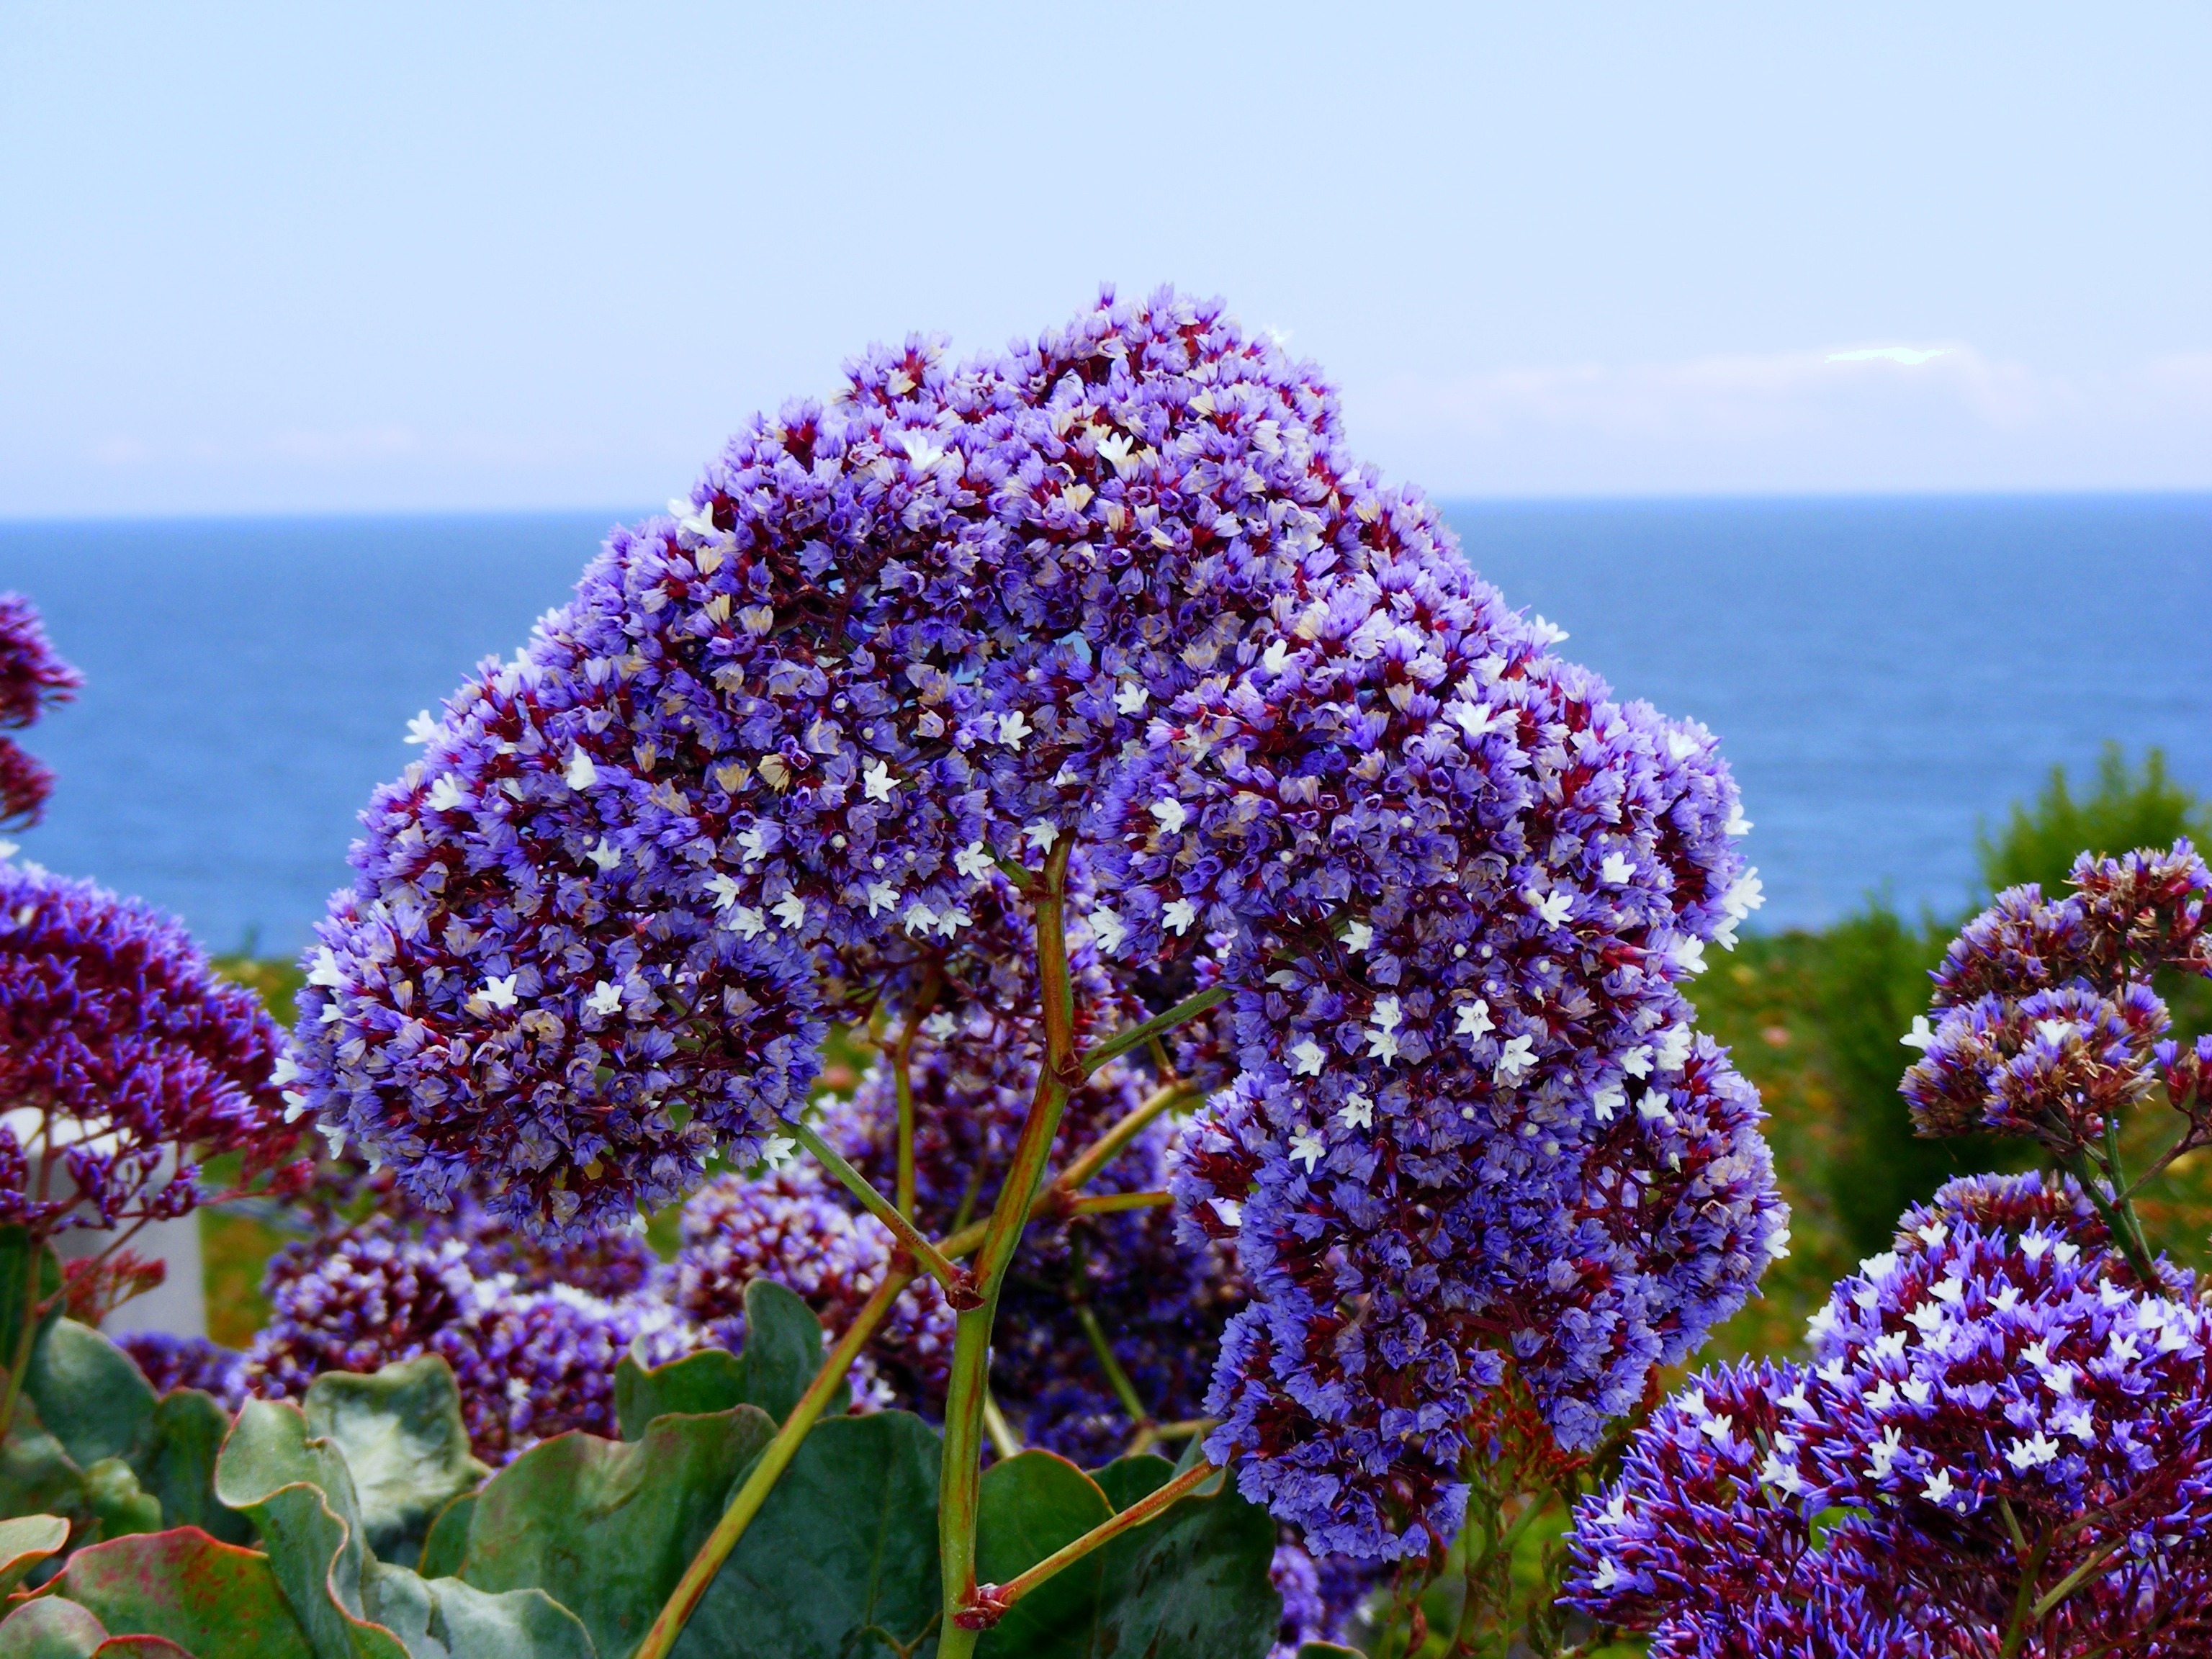
sea, coast, water, nature, ocean, blossom, plant, meadow, flower, shoreline, botany, garden, flora, california, plants, wildflower, flowers, shrub, lilac, pacific, purple flower, soothing, pacific ocean, flowering plant, sea lavender, statice, land plant, coastal bluffs